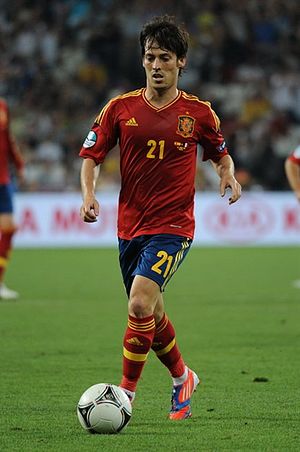
David Silva
David Josué Jiménez Silva er en spansk fodboldspiller, der spiller som central midtbane hos den engelske Premier League-klub Manchester City. Han har været tilknyttet klubben siden sommeren 2010. Tidligere har han også optrådt for Valencia CF i Spanien 2004, samt på sæsonlån hos henholdsvis SD Eibar og Celta Vigo.